Eduardo López Rivas

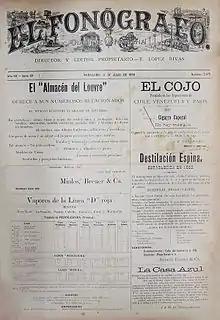
"Diario El Fonógrafo" (The Phonograph), newspaper founded by Eduardo lópez Rivas in 1879

Between 1873 and 1877 he started five different newspapers in Caracas, "El Semanario" ("The Weekly"), "La Antorcha" ("The Torch"), "El Periódico" ("The Newspaper"), "El Mensajero" ("The Messenger") and "El Boletín Mercantil" ("The Commercial Bulletin"). These newspapers published articles about politics in open opposition to the Venezuelan president, Antonio Guzmán Blanco. They were closed down by the government, one after another. López Rivas was persecuted and imprisoned several times and he was forced to flee the country.